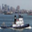
Label: ship